Velocette MAC

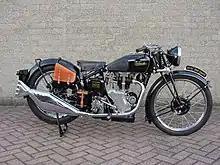
1936 Velocette MAC Sport

The first version of the Velocette MAC was launched in 1933 and was developed from the overhead valve Velocette MOV 250cc, which suffered from reliability problems. The single-cylinder engine was enlarged to 349 cc and could comfortably reach . The early MAC weighed and had girder front forks.